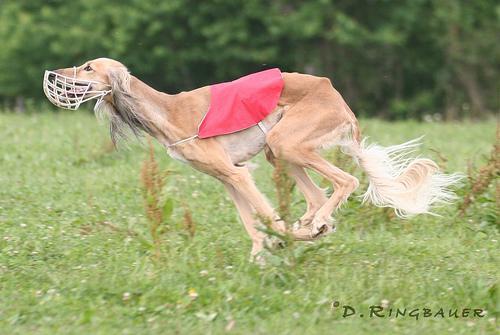
Saluki